Renoir (crater)

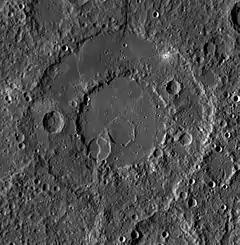
Renoir crater as seen by the "MESSENGER" spacecraft

Renoir is a crater on the planet Mercury. Its name, after the French painter Pierre-Auguste Renoir (1841–1919), was adopted by the International Astronomical Union in 1976.